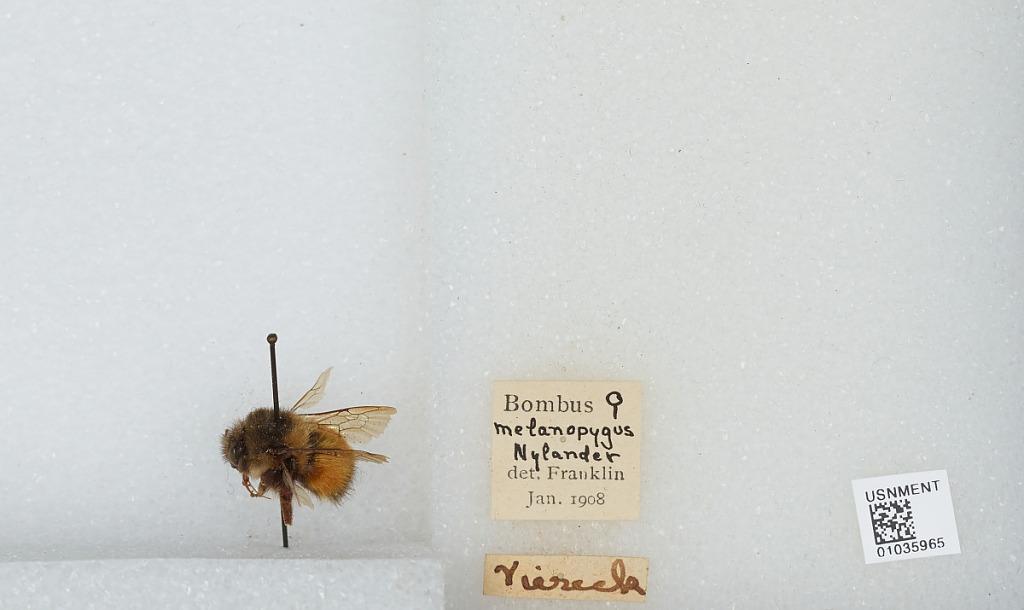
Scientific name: Bombus (Pyrobombus) melanopygus Nylander
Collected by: H. Viereck
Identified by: Franklin